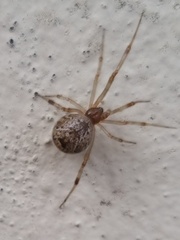
Species: Parasteatoda_tepidariorum